Hielo

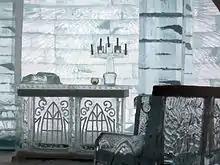
Hôtel de Glace's Chapel in Quebec, Canada, location of some scenes in the music video.

The music video for "Hielo" was directed by Dominican director Marlon Peña, who had previously worked with Daddy Yankee on "Shaky Shaky" (2016). It features Canadian model Valery Morisset. Filming took place during two days in late January 2018 at the Hôtel de Glace in Quebec, Canada. Dresses were designed by Amelie Bebard and JR Martínez. Daddy Yankee wanted to support the song's concept and described his experience at the hotel as "intense," commenting that he had never filmed at a temperature below zero. The visual premiered through Daddy Yankee's YouTube account on May 18, 2018.